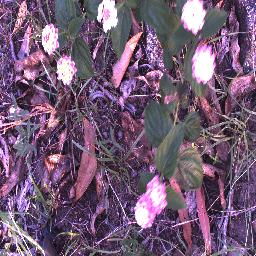
Label: lantana